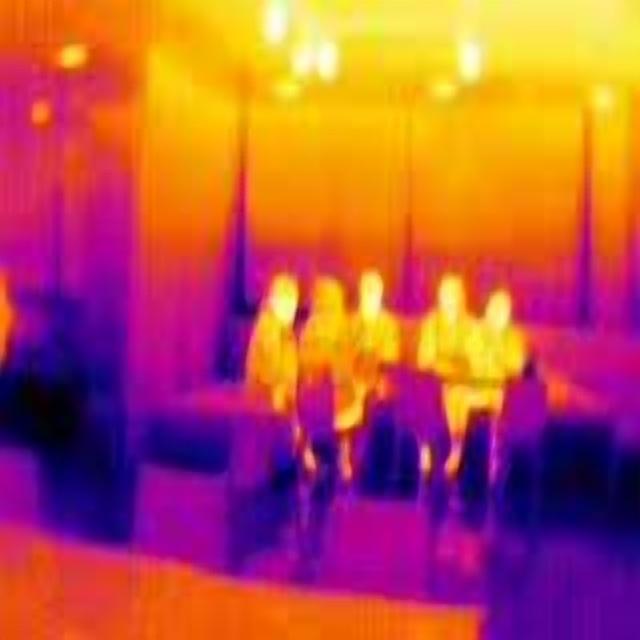
Detected objects:
label: person
label: person
label: person
label: person
label: person